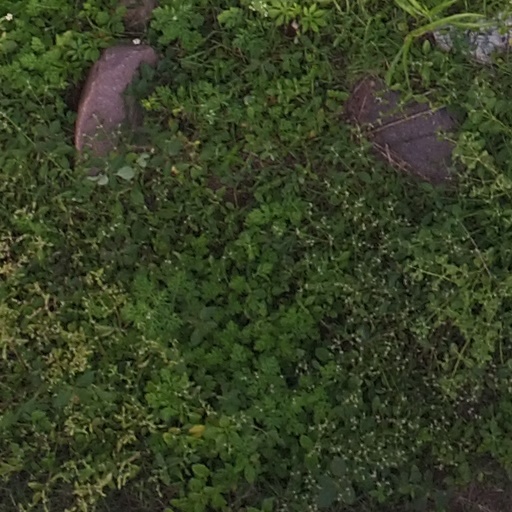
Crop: maize; corn